Question: Please indicate a possible affordance area of hold_knife that can be used for holding
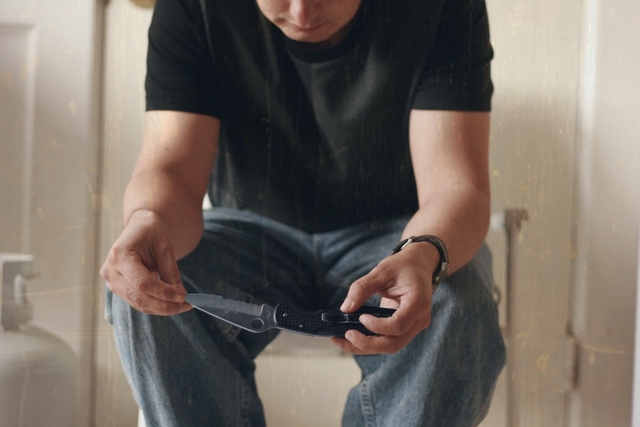
Answer: [272.747, 297.578, 385.955, 339.842]